Barton House, Bristol

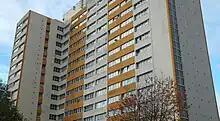

Barton House was constructed by 1958 at a cost of £315,744 (now more than £6.1 million). Strengthening works and concrete repairs were carried out around 1970, but there were no records of any structural surveys between then and at least 2018.